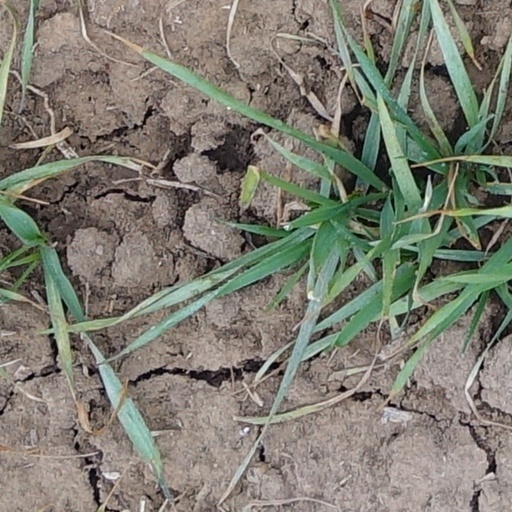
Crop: wheat